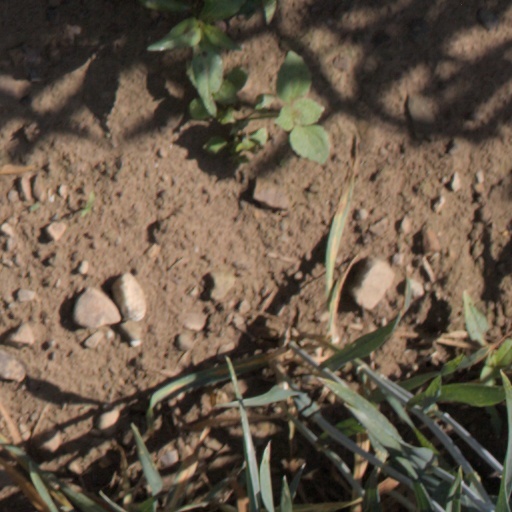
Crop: wheat